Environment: real
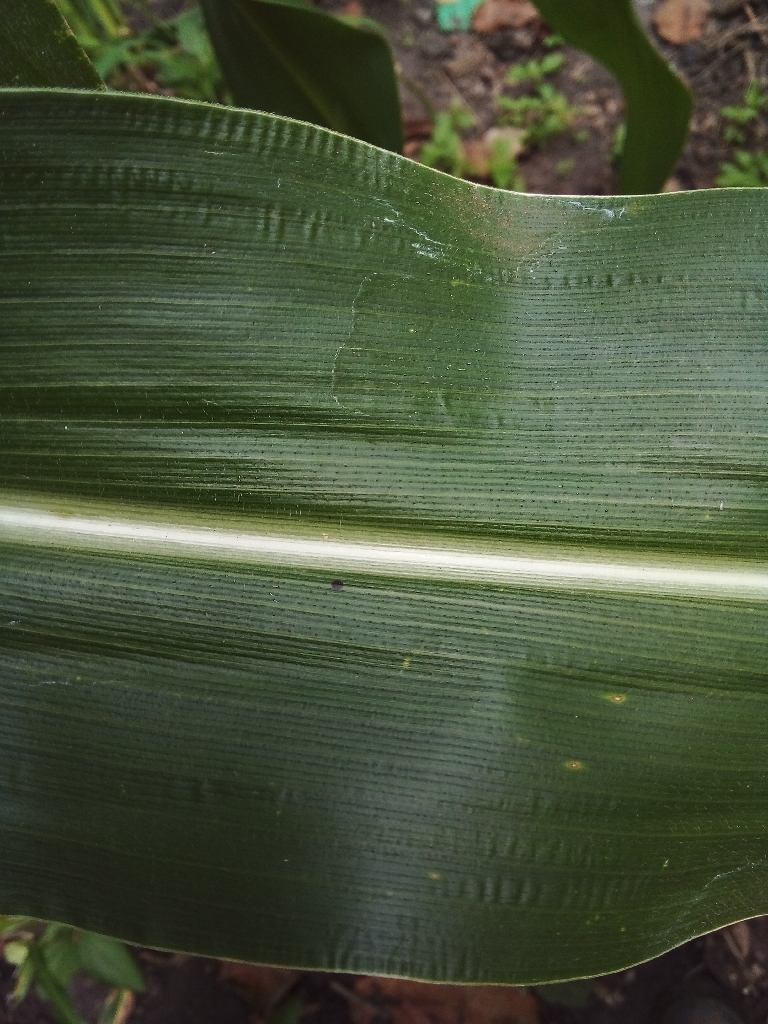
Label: healthy